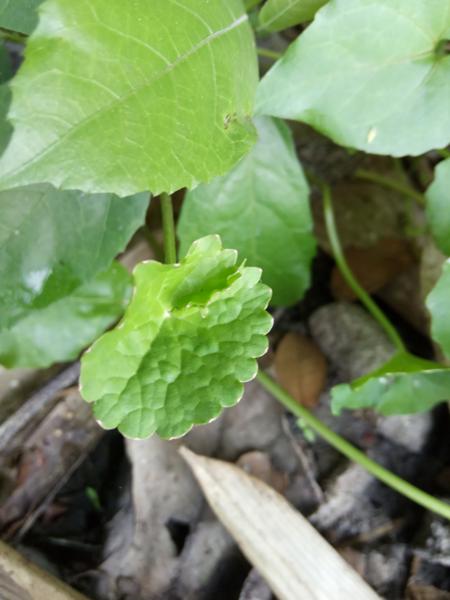
Weed species: Centella asiatica